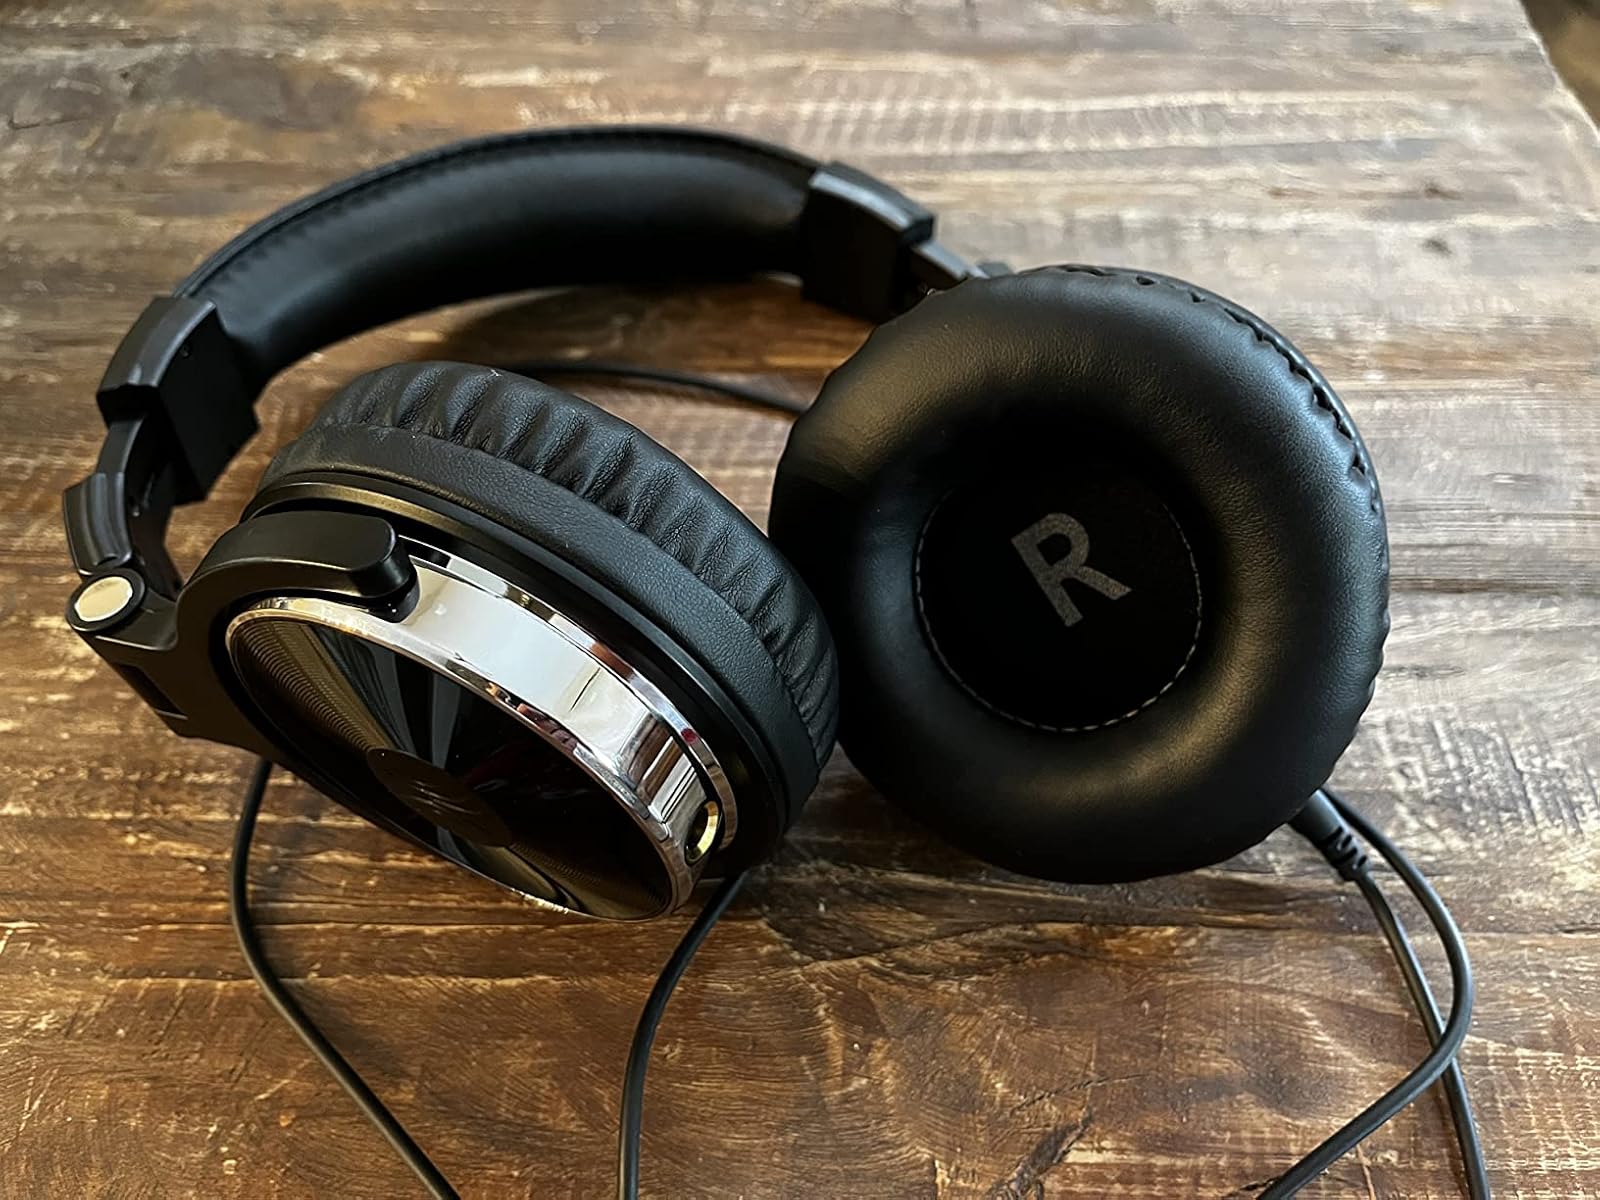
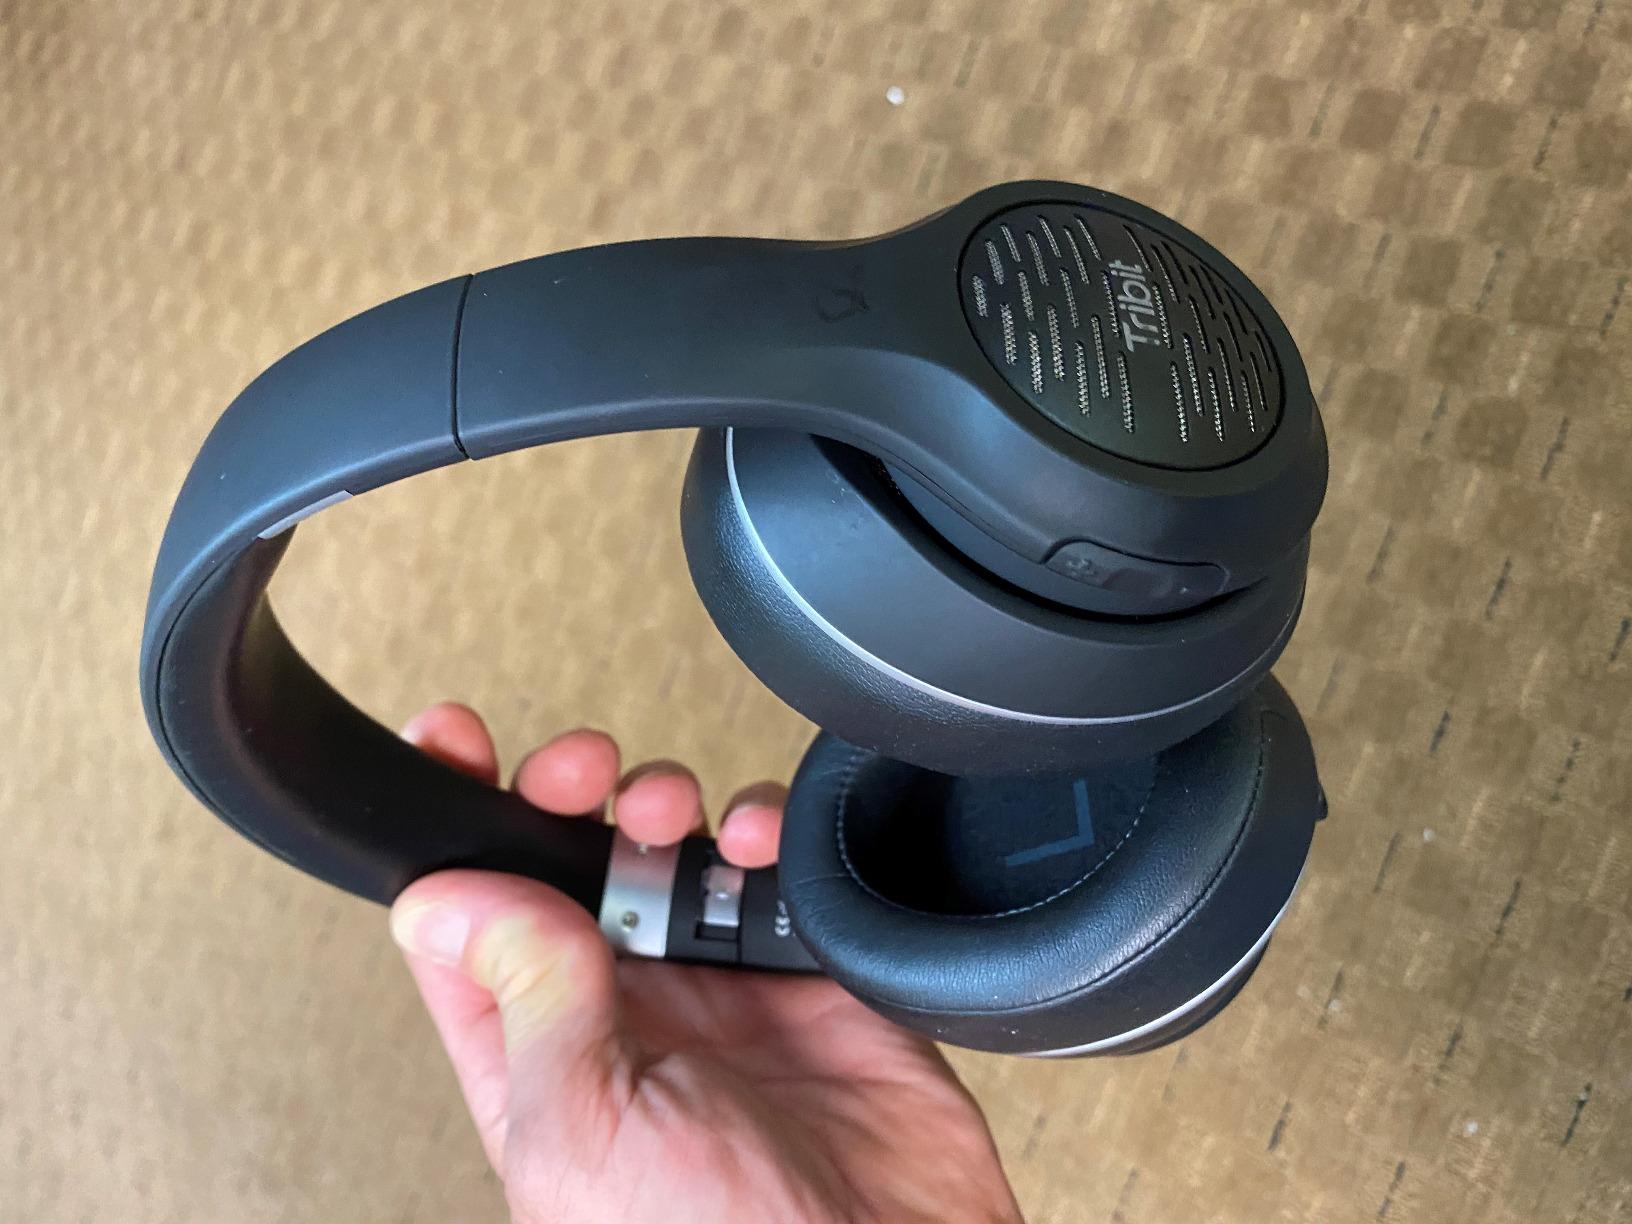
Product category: headphones
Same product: no